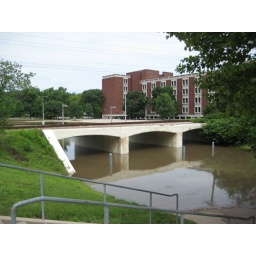
normally dry ground near library